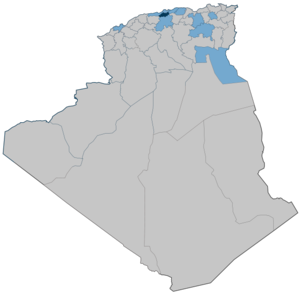
Wilayas sous confinement en Algérie au 27.03
La pandémie de Covid-19 est une crise sanitaire majeure provoquée par une maladie infectieuse émergente apparue fin 2019 en Chine continentale, la maladie à coronavirus 2019, dont l'agent pathogène est le SARS-CoV-2. Ce virus est à l'origine d'une pandémie, déclarée le 11 mars 2020 par l'Organisation mondiale de la santé. En Algérie, elle se propage à partir du 25 février 2020 lorsqu'un ressortissant italien est testé positif au SARS-CoV-2.